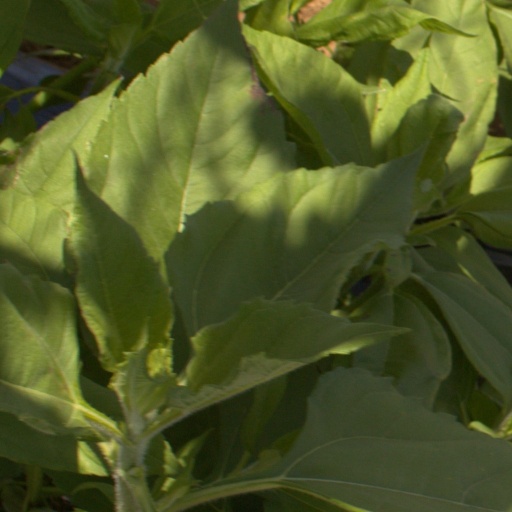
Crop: Jerusalem artichoke